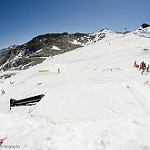
Scene: Outdoor